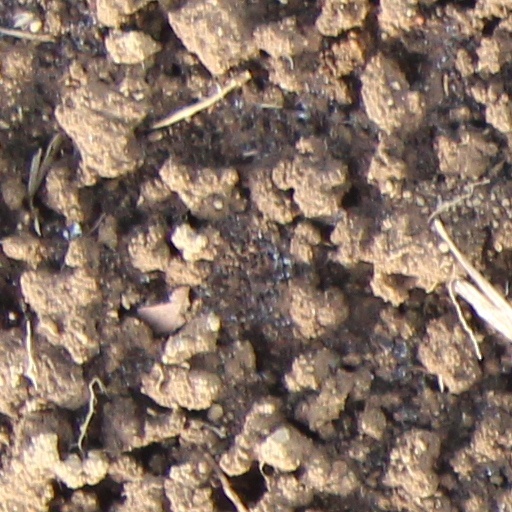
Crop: wheat